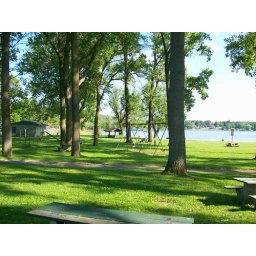
Taken on the new bike bath around Clark Lake.